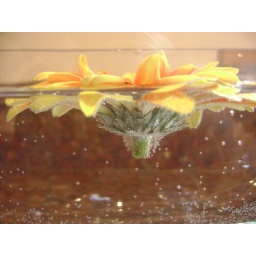
flower in water